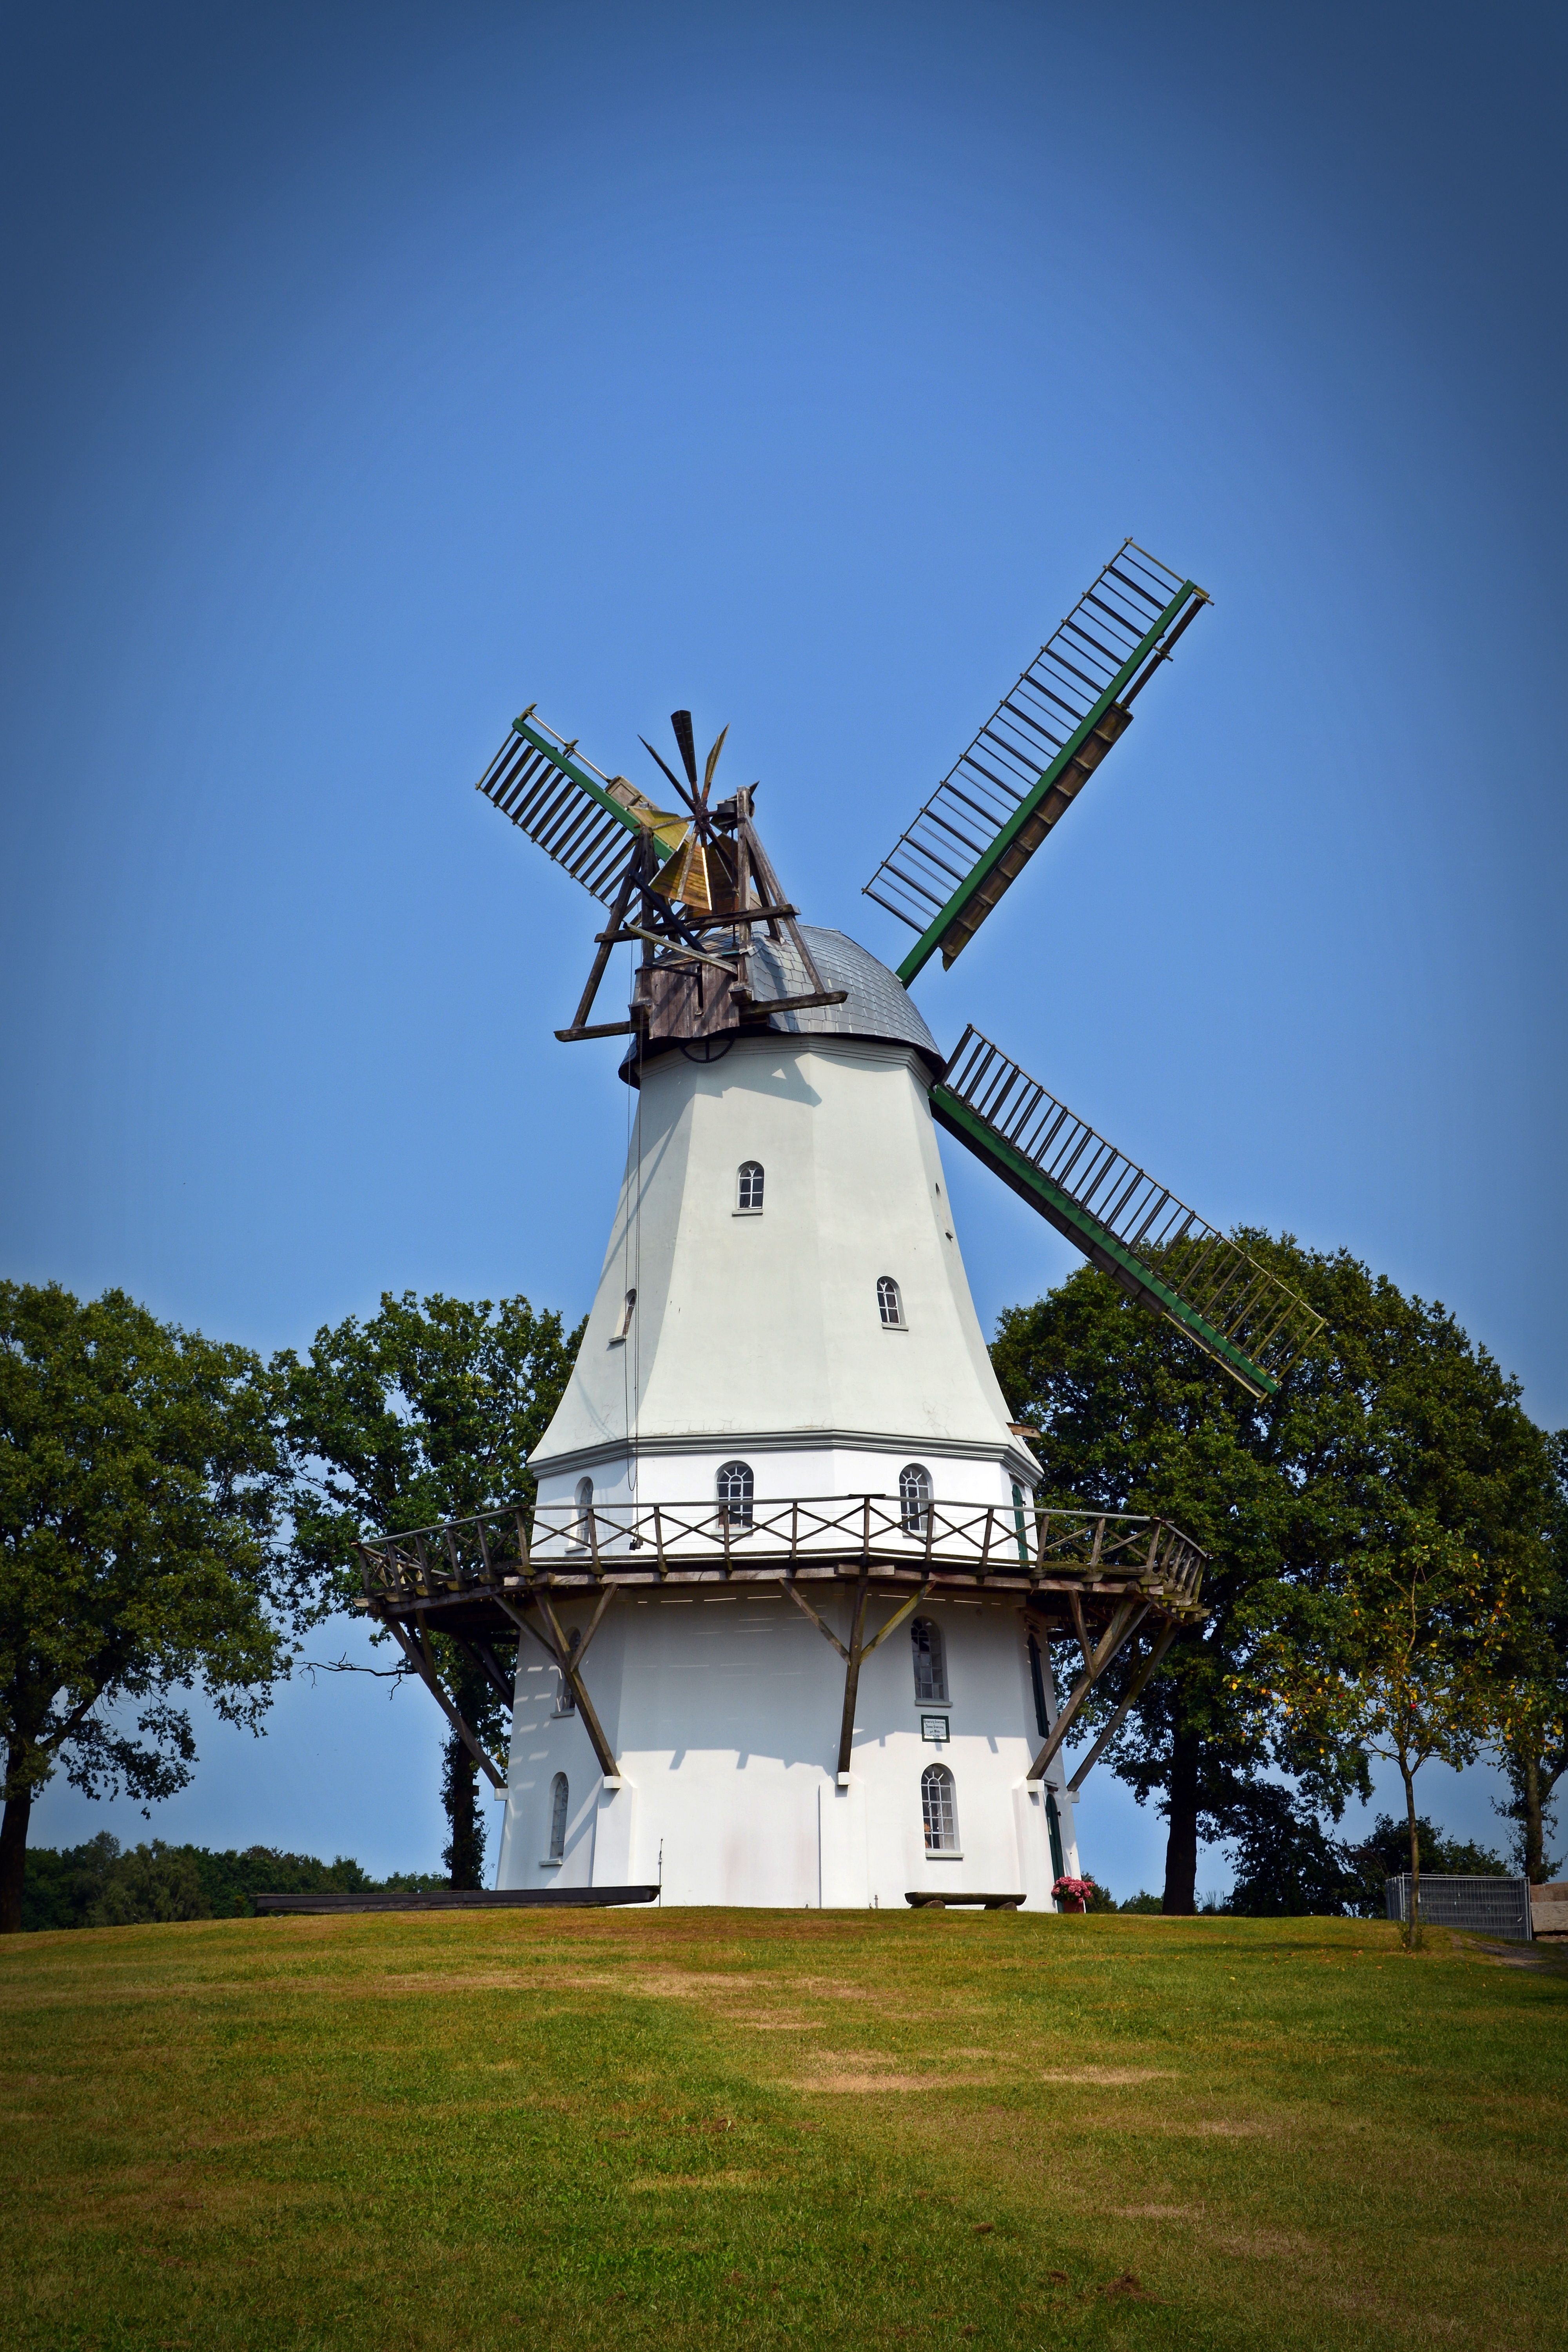
sky, windmill, wind, building, old, tower, mill, turn, lower saxony, windr der, spengeler mill